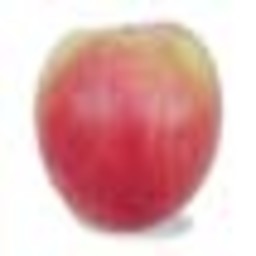
Label: Apple